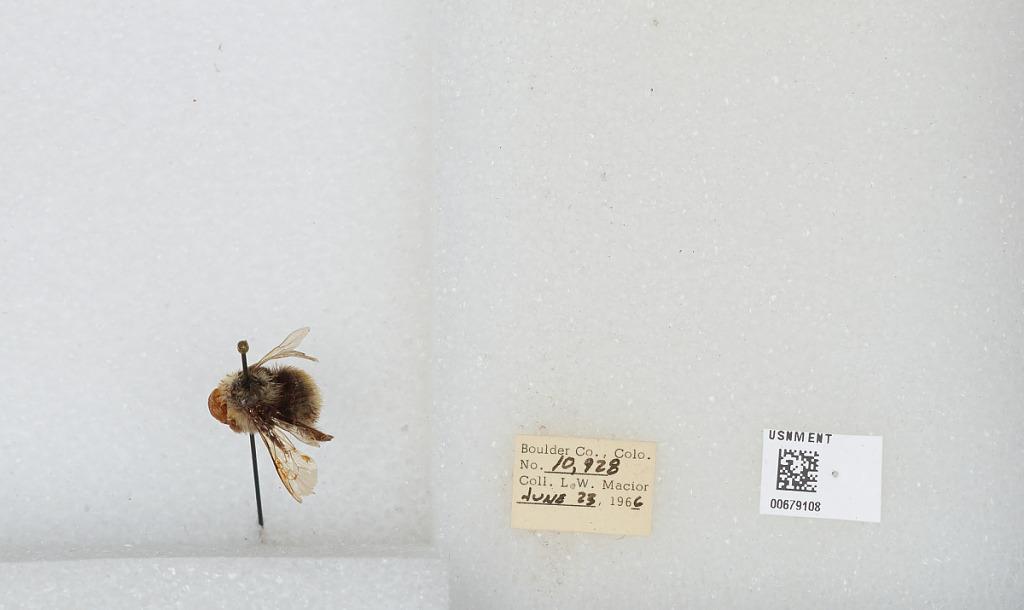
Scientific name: Bombus (Bombus) occidentalis Greene
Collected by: L. Macior
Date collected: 1966-6-23
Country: United States
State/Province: Colorado
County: Boulder
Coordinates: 40.015, -105.27